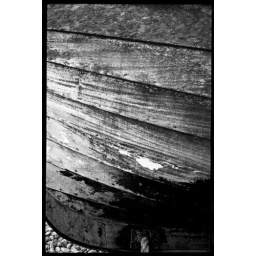
Detail of a boat on the beach in Dungeness, 2006.